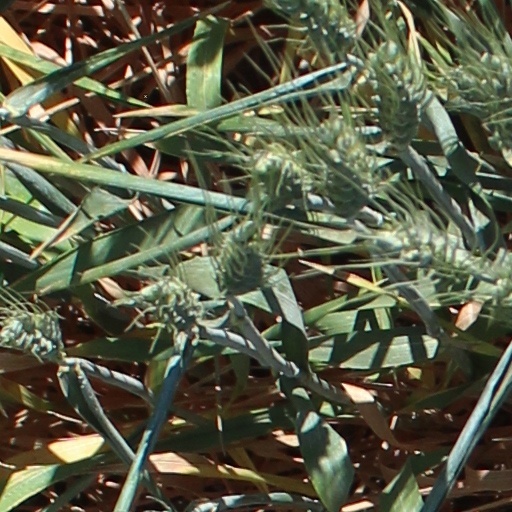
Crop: wheat